Question: How many boats?
Tambaya: Boots nawa ne?
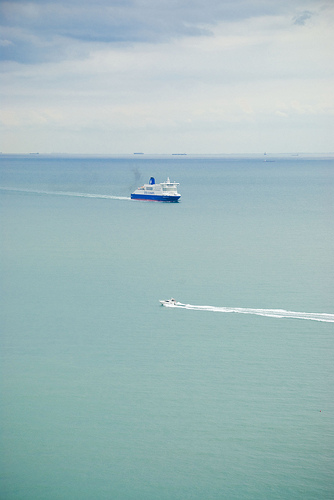
Answer: Two.
Amsa: Biyu.